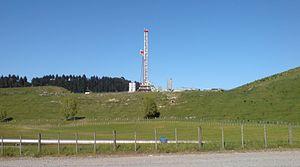
Le secteur de l'énergie en Nouvelle-Zélande présente plusieurs caractéristiques originales :